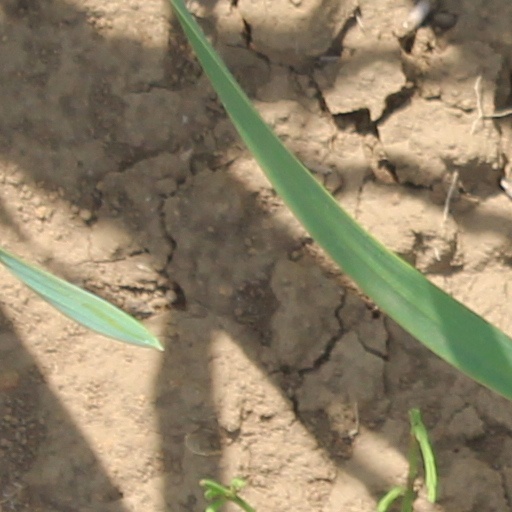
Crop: wheat